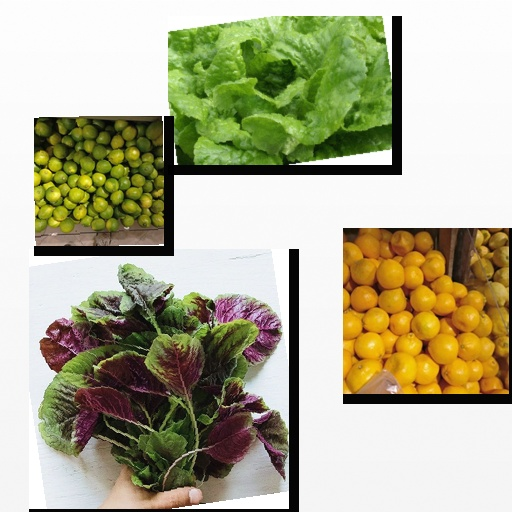
Food items: lime, satsuma, lettuce, amaranth